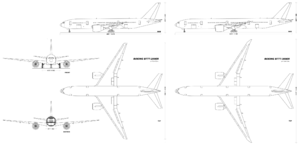
Planche de géométrie descriptive pour les Boeing 777 -200, -300. Côté, dessus, face, coupe.